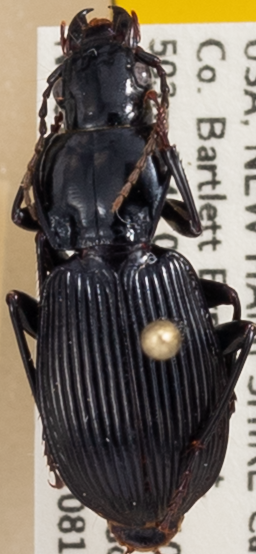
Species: Pterostichus coracinus
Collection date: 2021-08-11
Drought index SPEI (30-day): -0.064
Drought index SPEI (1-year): -1.01
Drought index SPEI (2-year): -0.492